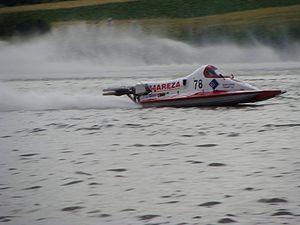
Tadeusz Haręza est un pilote motonautique polonais. Il est quadruple champion du monde et triple champion d'Europe.